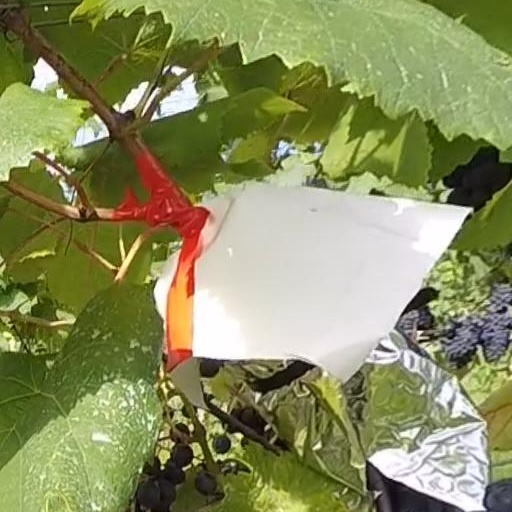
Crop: grape